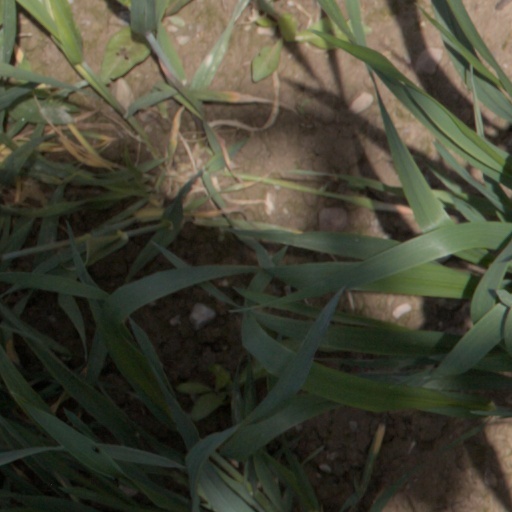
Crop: wheat